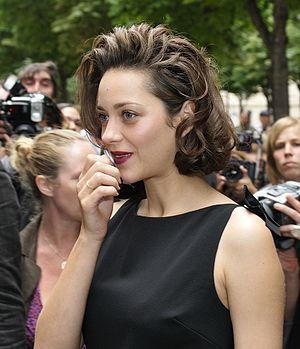
Annette est un film musical français réalisé par Leos Carax, dont la sortie est prévue en 2020.
Nine est un film italo-américain réalisé par Rob Marshall, sorti le 18 décembre 2009.